William Penn

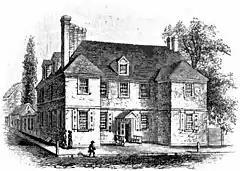
Slate Roof House in Philadelphia, one of two homes Penn used during his second stay in America, fell into disrepair; in 1867, it was demolished.

Having proved himself an influential scholar and theoretician, Penn now had to demonstrate the practical skills of a real estate promoter, city planner, and governor for his "Holy Experiment", the province of Pennsylvania.